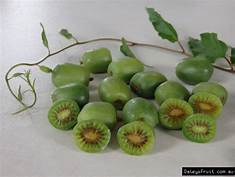
Label: Kiwi